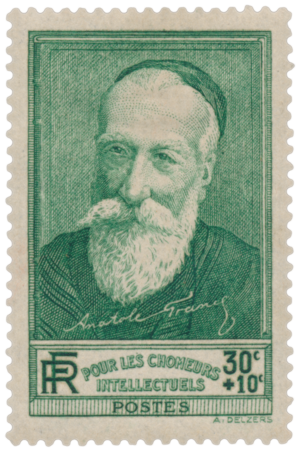
Anatole France (1844-1924)
La Confédération des travailleurs intellectuels est une organisation syndicale des travailleurs intellectuels fondée en mars 1920. Elle eut une activité importante pour faire connaître et reconnaître les problèmes des travailleurs intellectuels pendant l'Entre-deux-guerres. Au plus fort de son expansion en 1923, elle donne naissance à la Confédération Internationale des Travailleurs Intellectuels. Après 1945, son activité est plus discrète, mais elle continue son existence.
Anatole France, pour l'état civil François Anatole Thibault, né le 16 avril 1844 à Paris, et mort le 12 octobre 1924 à Saint-Cyr-sur-Loire, est un écrivain français, considéré comme l’un des plus grands de l'époque de la Troisième République, dont il a également été un des plus importants critiques littéraires.